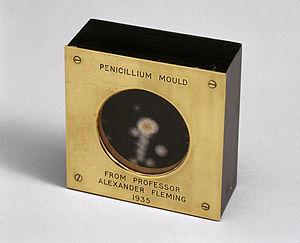
L'erreur scientifique consiste en un raisonnement ou une procédure ne respectant pas un ensemble de règles reconnues par la communauté scientifique. À la différence de la fraude scientifique, elle est involontaire. Elle se retrouve dans tous les domaines des sciences sous de multiples formes. Les erreurs scientifiques doivent aussi être distinguées des idées reçues du moins toutes celles qui ne sont pas partagées par une partie de la communauté scientifique.